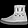
Label: Ankle boot